Stephen Pearce

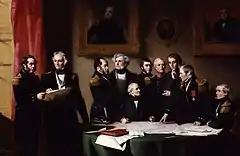
Pearce's "The Arctic Council discussing a plan of search for Sir John Franklin". Depicted are George Back, Edward Parry, Edward Joseph Bird, James Clark Ross, Francis Beaufort, John Barrow (the son of Sir John Barrow), Edward Sabine, William Baillie-Hamilton, John Richardson, and Frederick William Beechey

Pearce was also widely known as a painter of equestrian presentation portraits and groups, the most important of which is the large landscape 'Coursing at Ashdown Park,' completed in 1869, and presented by the coursers of the United Kingdom to the Earl of Craven. For this picture, which measures ten feet long and contains about 60 equestrian portraits, including the Earl and Countess of Craven and members of the family, the Earls of Bective and Sefton, Lord and Lady Grey de Wilton, the artist received 1,000 guineas and 200 guineas for the copyright. Pearce painted equestrian portraits of many masters of foxhounds and harriers, as well as of the Earl of Coventry, Sir Richard and Lady Glyn, and of Mr. Burton on 'Kingsbridge' and Captain H. Coventry on 'Alcibiade,' winners of the Grand National.